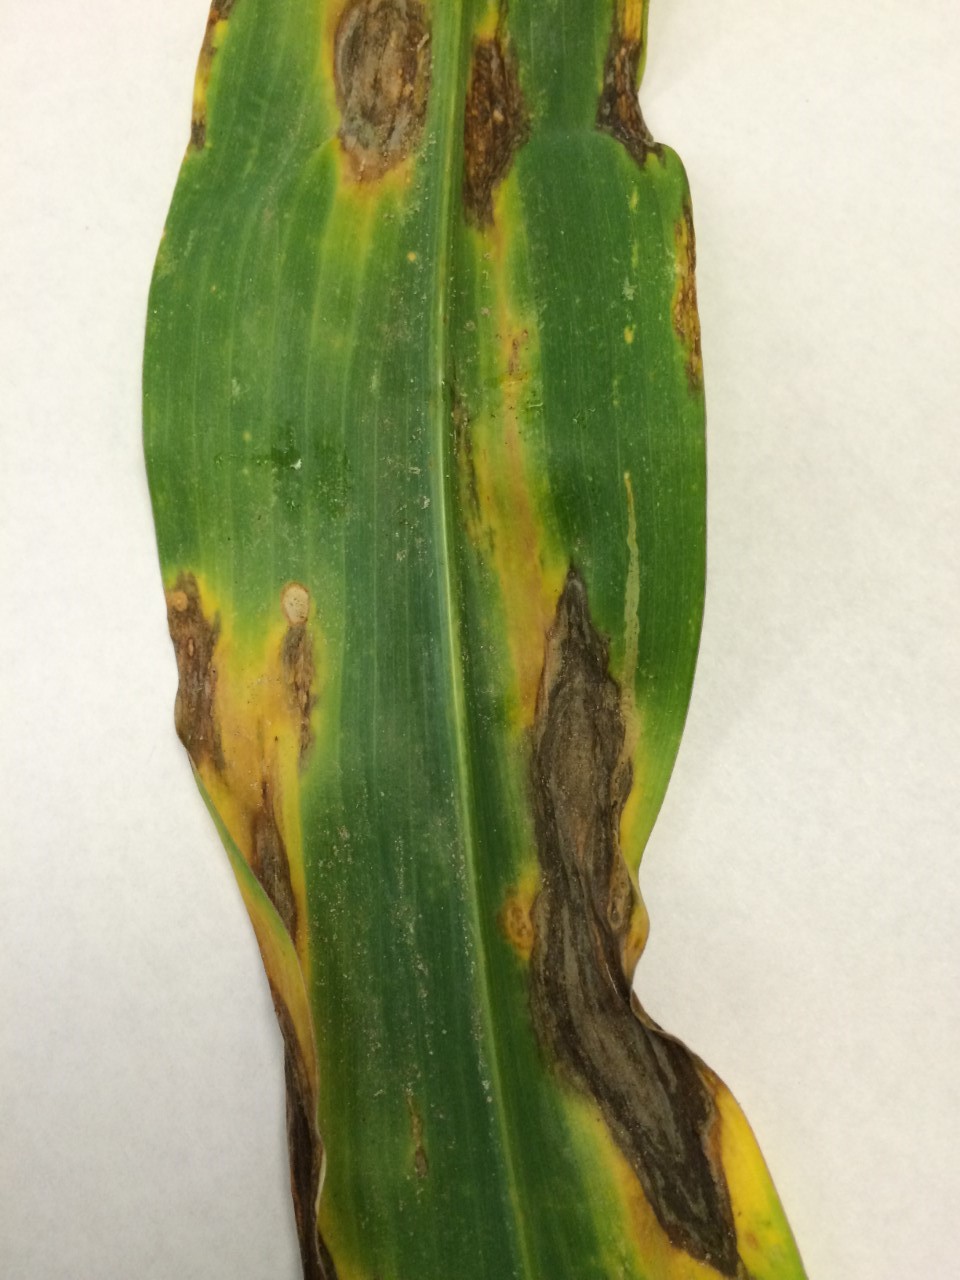
Labels: Corn leaf blight